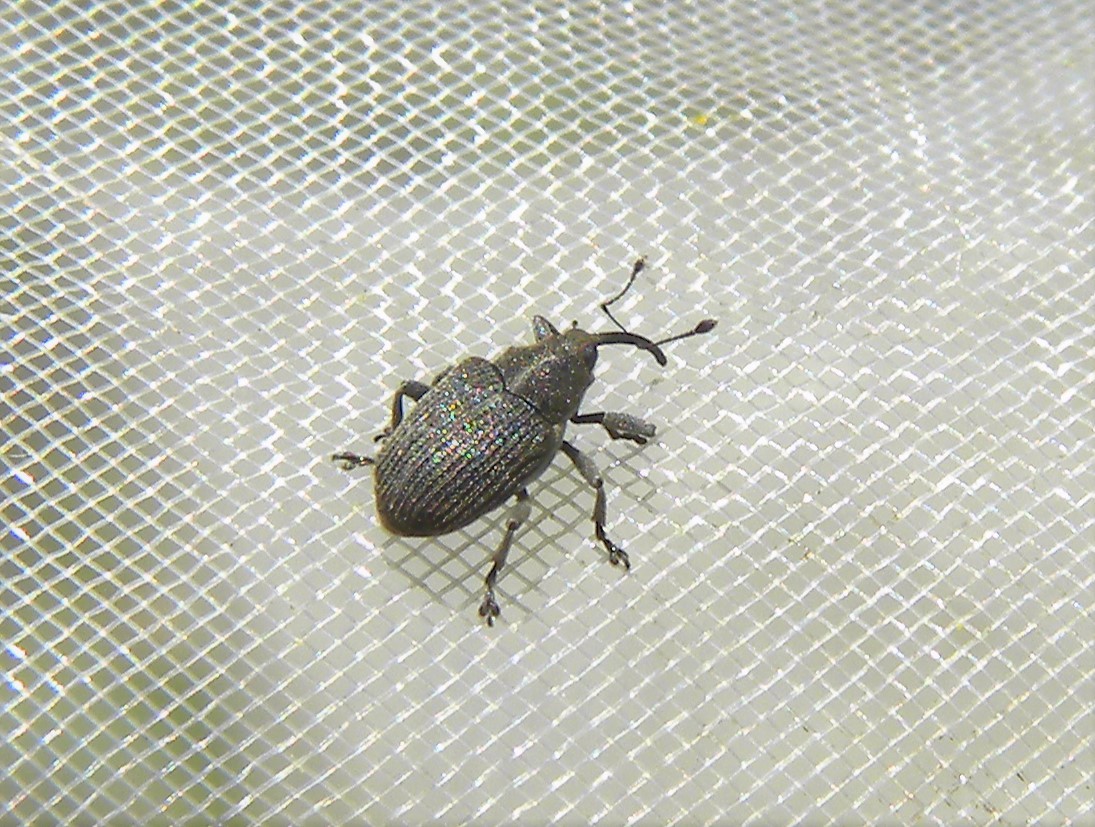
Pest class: Cabbage_seedpod_weevil